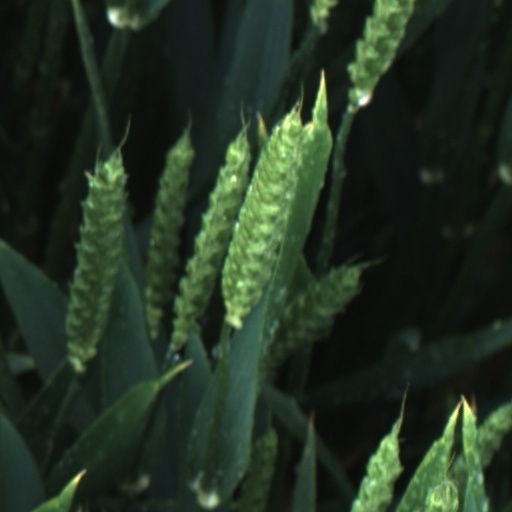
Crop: wheat